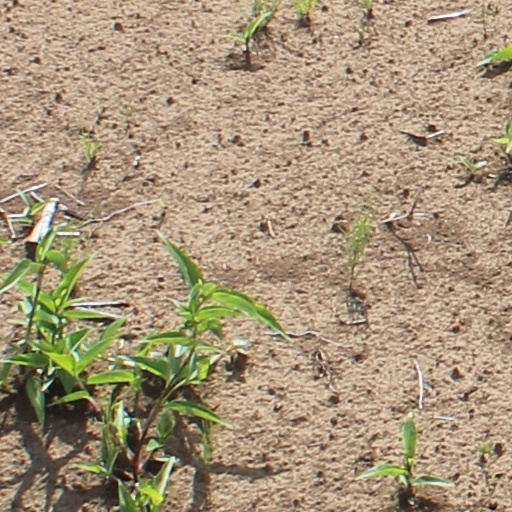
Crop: wheat